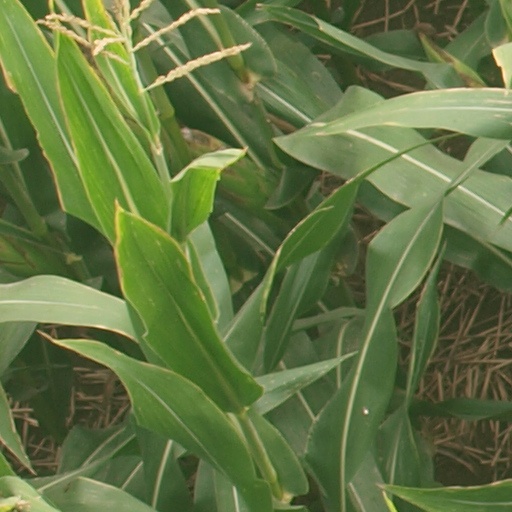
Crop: maize; corn